Fiona Stanley Hospital

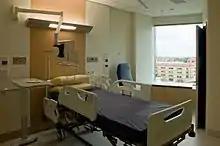
Standard ward room

In Phase 2A, several operating theatres and two 24-bed general wards (surgical and medical) opened on 17 November 2014, along with orthopaedic, anaesthetic, hyperbaric medicine and limited intensive care capability.